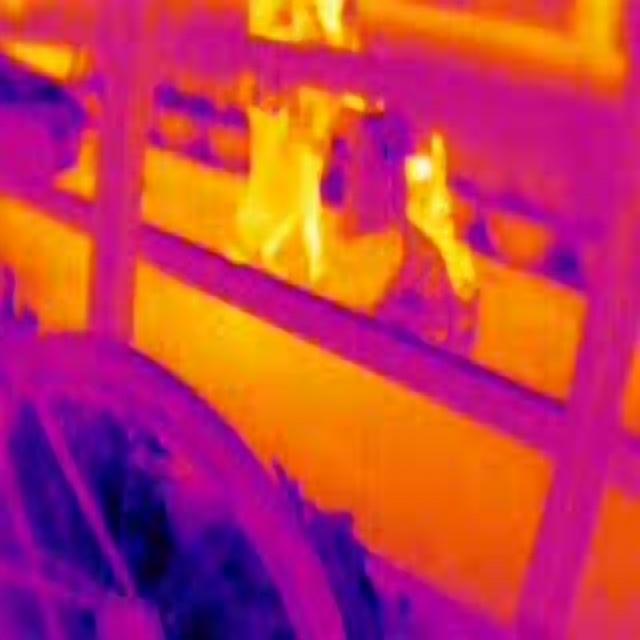
Detected objects:
label: person
label: person
label: person